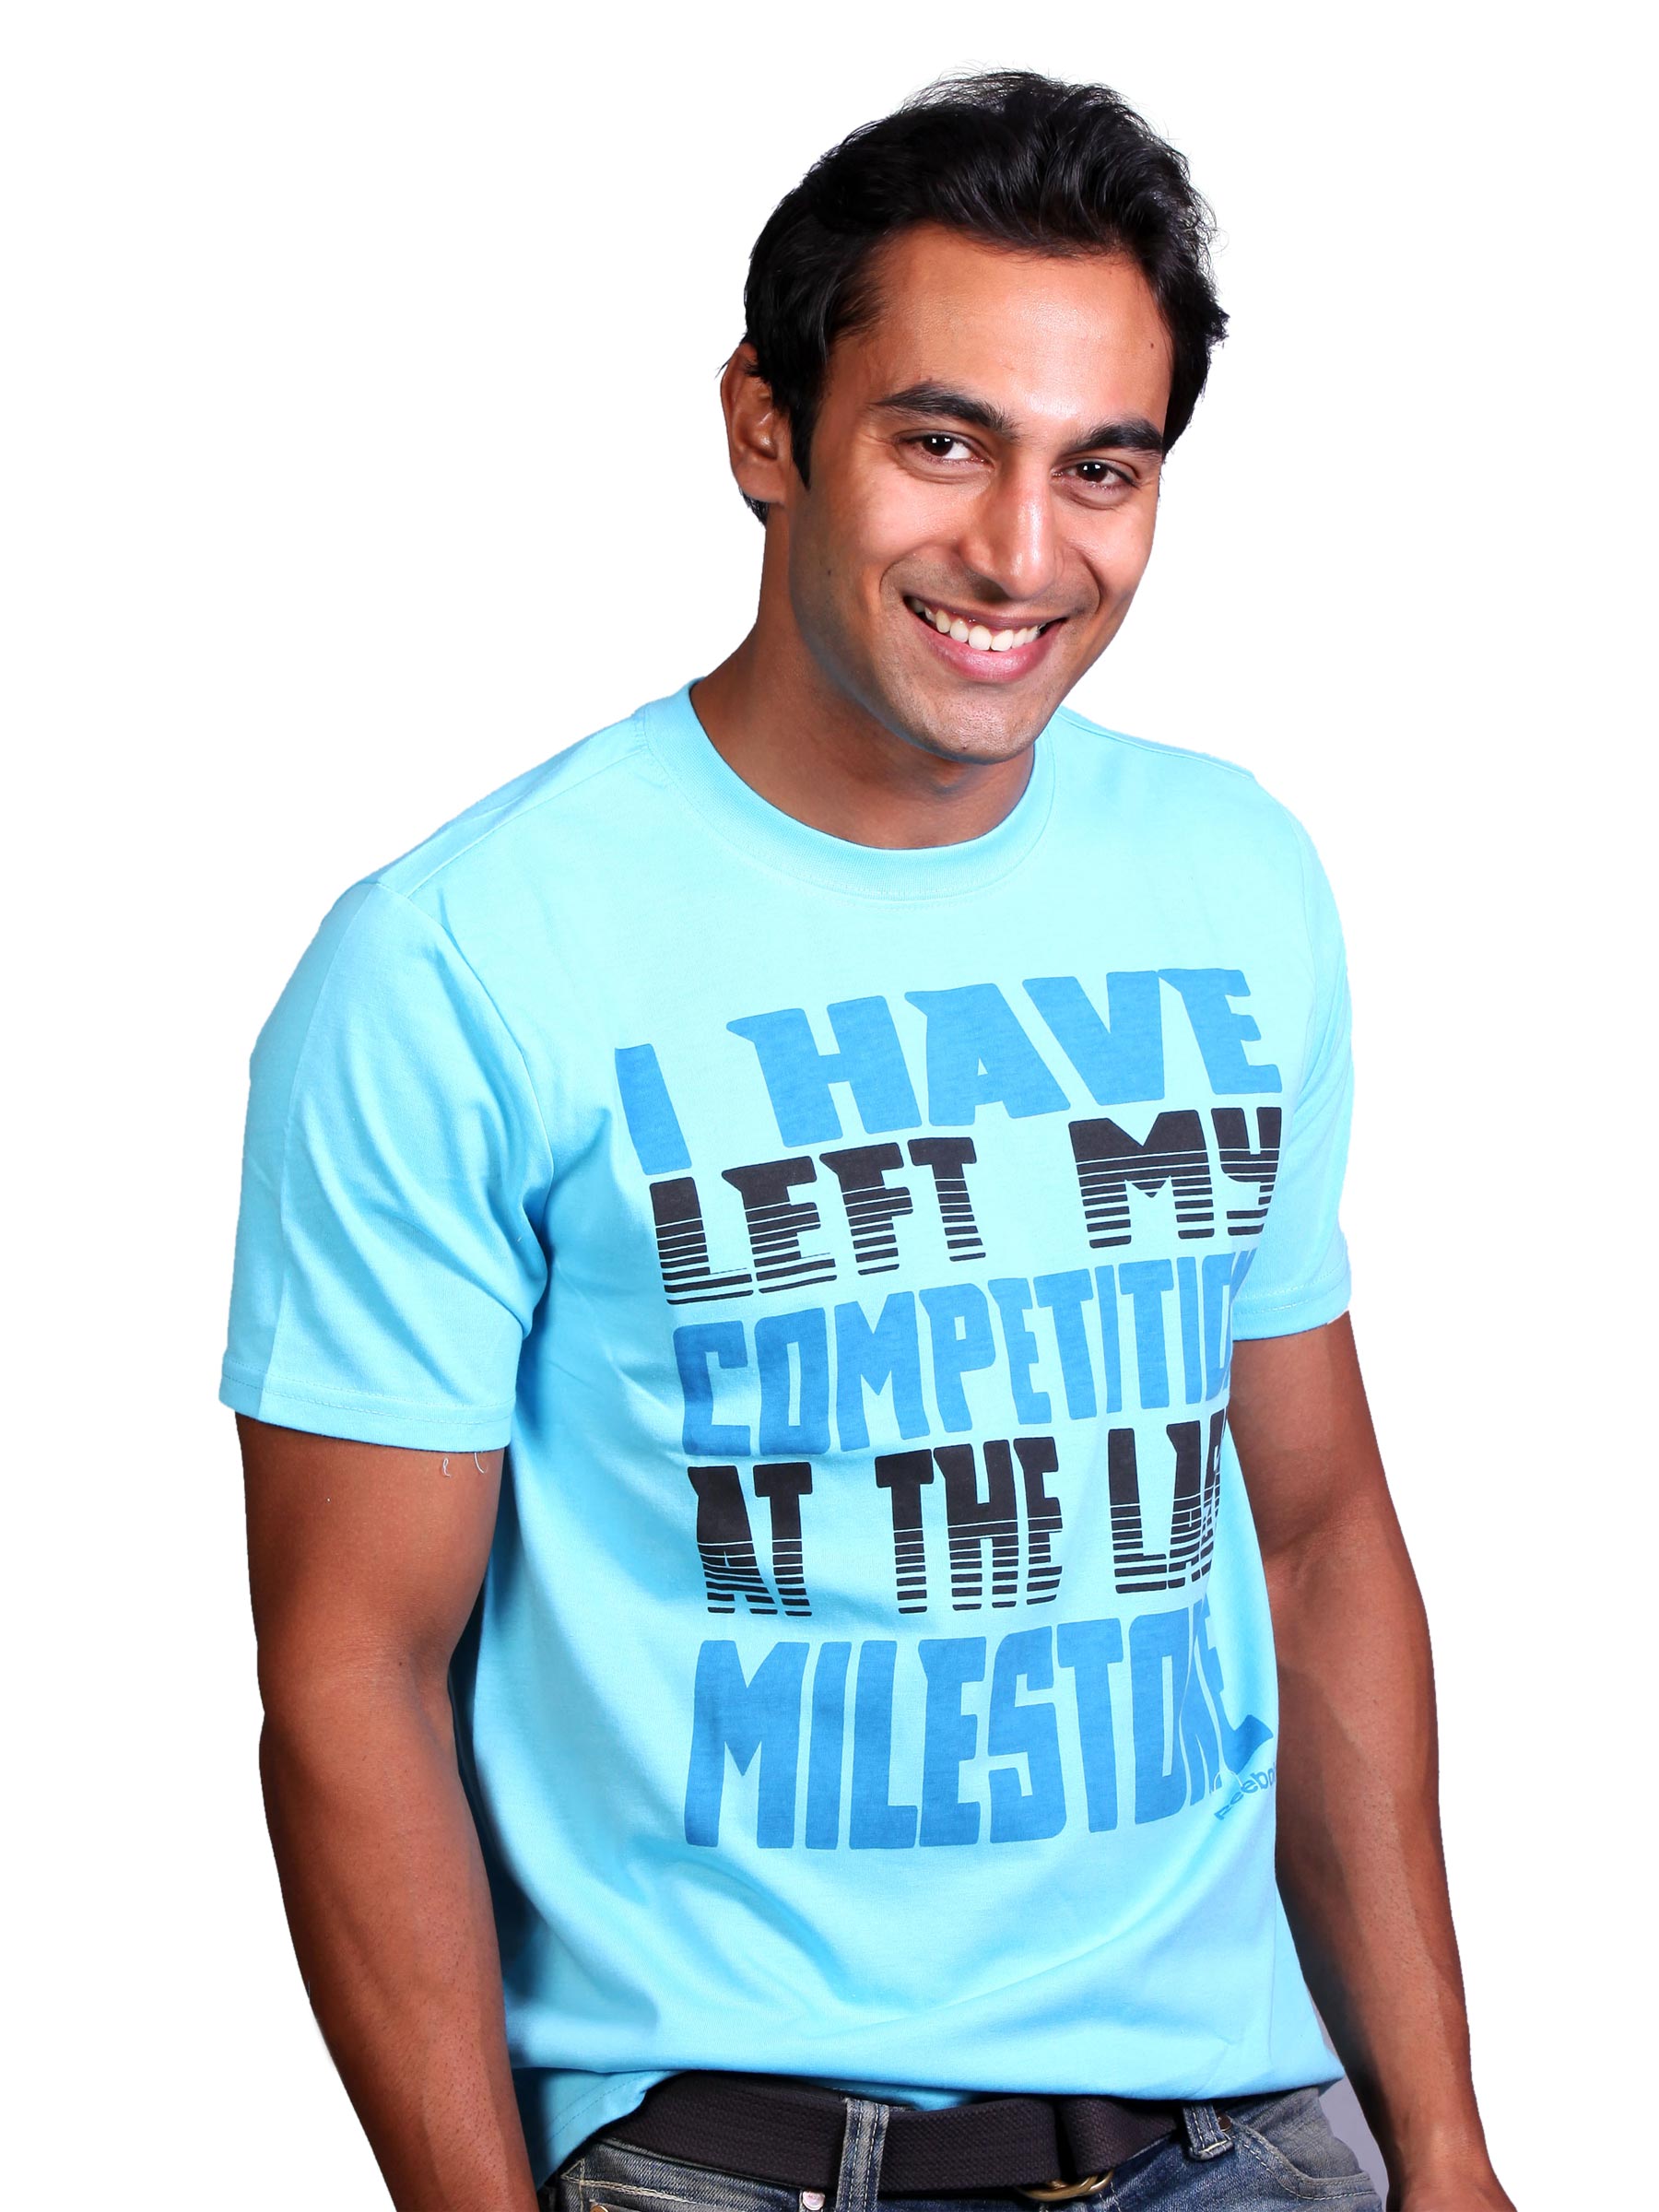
Reebok Men Laser Blue T-shirt
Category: Apparel / Topwear / Tshirts
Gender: Men
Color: Blue
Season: Fall 2010
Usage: Casual